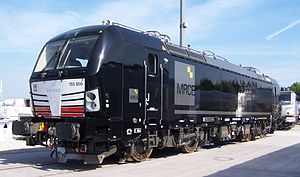
Siemens Vectron / Galleri
Siemens Vectron, litreret EB hos DSB, er en serie af multi-systems el- og diesellokomotiver produceret af det tyske firma Siemens Mobility. Lokomotivet er bestilt i flere end 600 eksemplarer siden 2010 og anvendes af en lang række operatører i Europa. Blandt andet bestilte finske VR Group i 2013 80 eksemplarer, og i 2017 bestilte ÖBB fra Østrig op til 200 lokomotiver og tyske DB op til 100 eksemplarer.